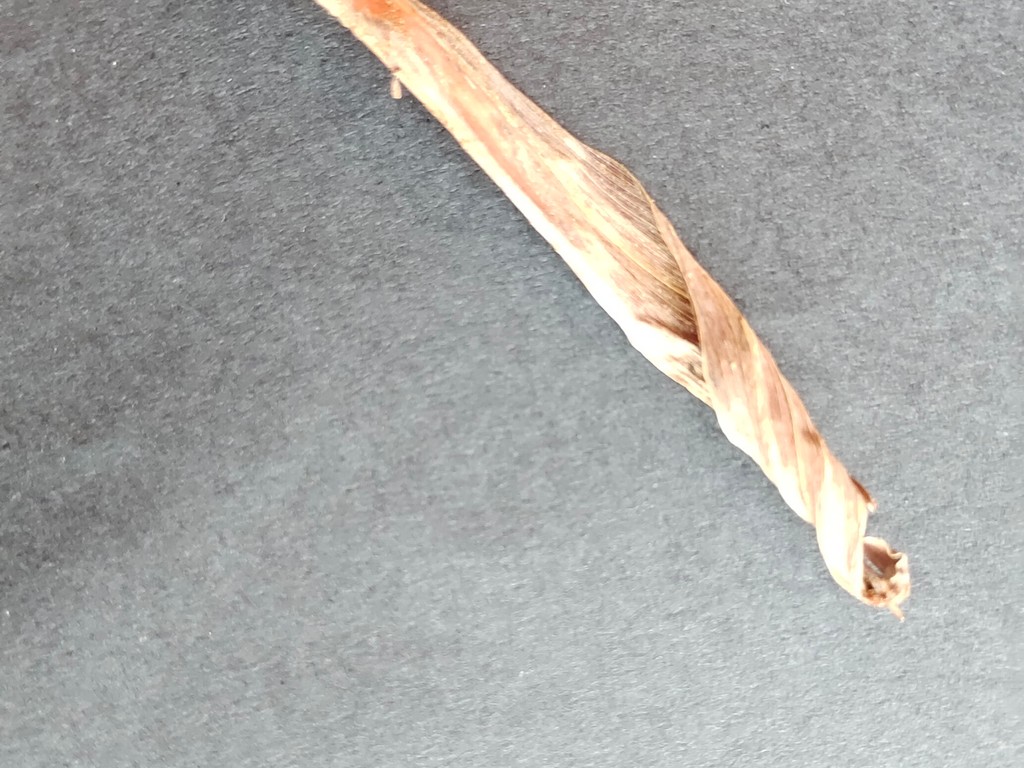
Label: Dried